Trees in Middle-earth

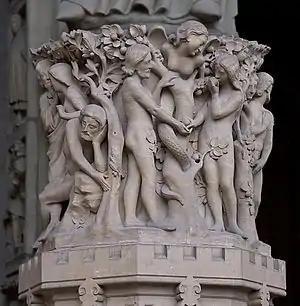
Tolkien, a Roman Catholic, believed that living things such as trees had been affected by the Fall of Man. Medieval statuary of the Fall at Notre Dame de Paris

Tolkien's poem "Sing all ye joyful!" at the end of "The Hobbit" has in its last verse a mention of six kinds of tree: